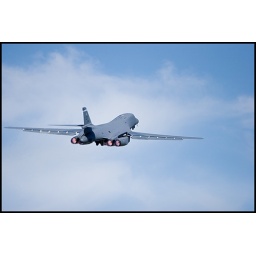
...or loud, big-ass plane that made my unborn son hide in the back of his womb.